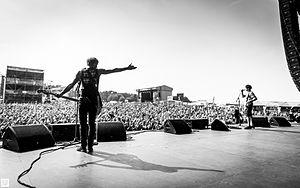
Itchy est un groupe de punk rock allemand, originaire d'Eislingen/Fils. Fortement inspiré par des groupes de punk et emo tels que Blink-182, il connaît un relatif succès outre-Rhin et des produits dérivés sont disponibles à la vente.